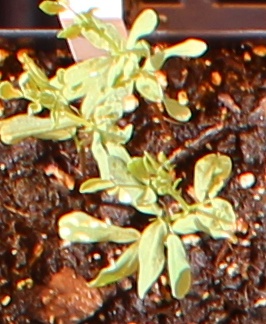
Label: Lentil